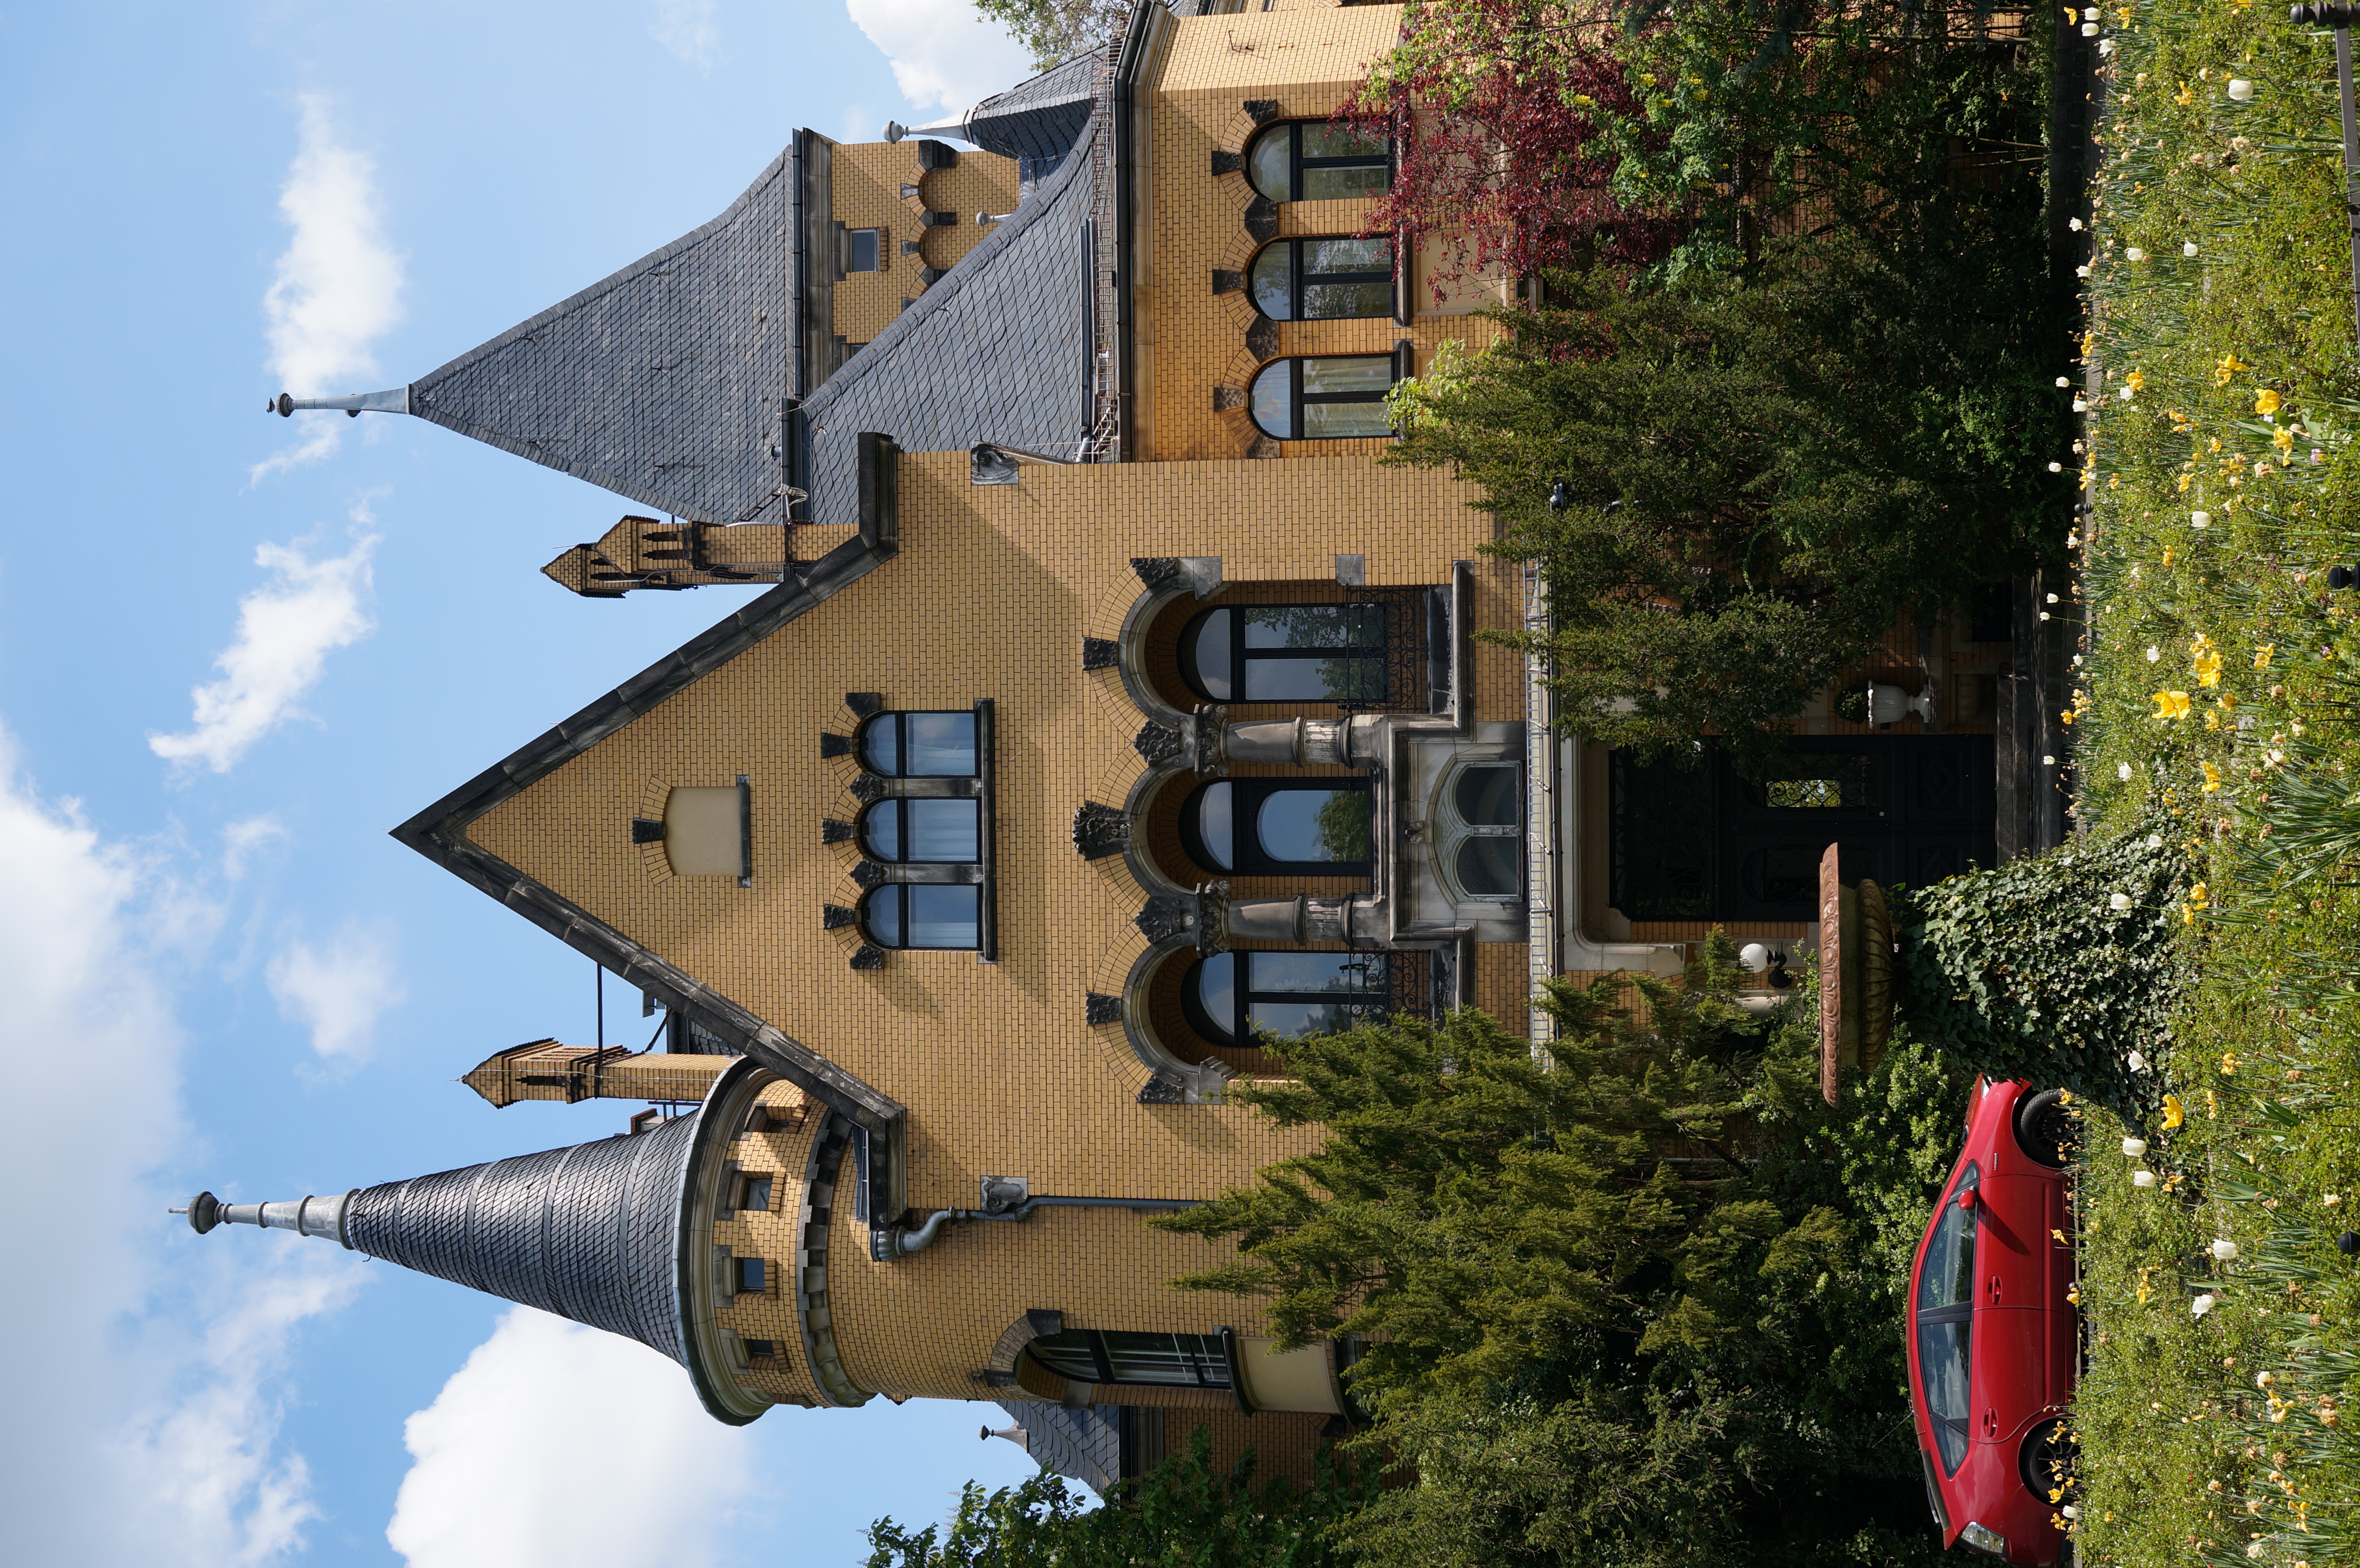
tree, architecture, house, building, home, village, cottage, facade, 2014, germany, deutschland, berlin, sony, sigma, estate, nex, nex6, lenstagged, steffenzahn, 30mm, sigma30mm28exdn, sigma30mmf28, sigma30mmf28dn, sigma30mm, guessedberlin, gwbgpeole, neighbourhood, residential area